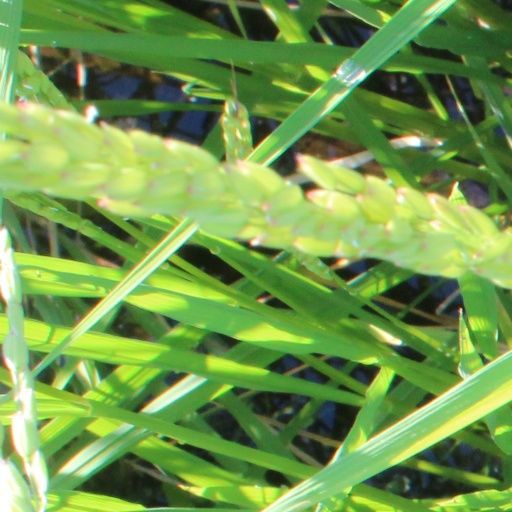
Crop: rice